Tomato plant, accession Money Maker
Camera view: horizontal (90 deg, fisheye); turntable rotation: 120 degrees
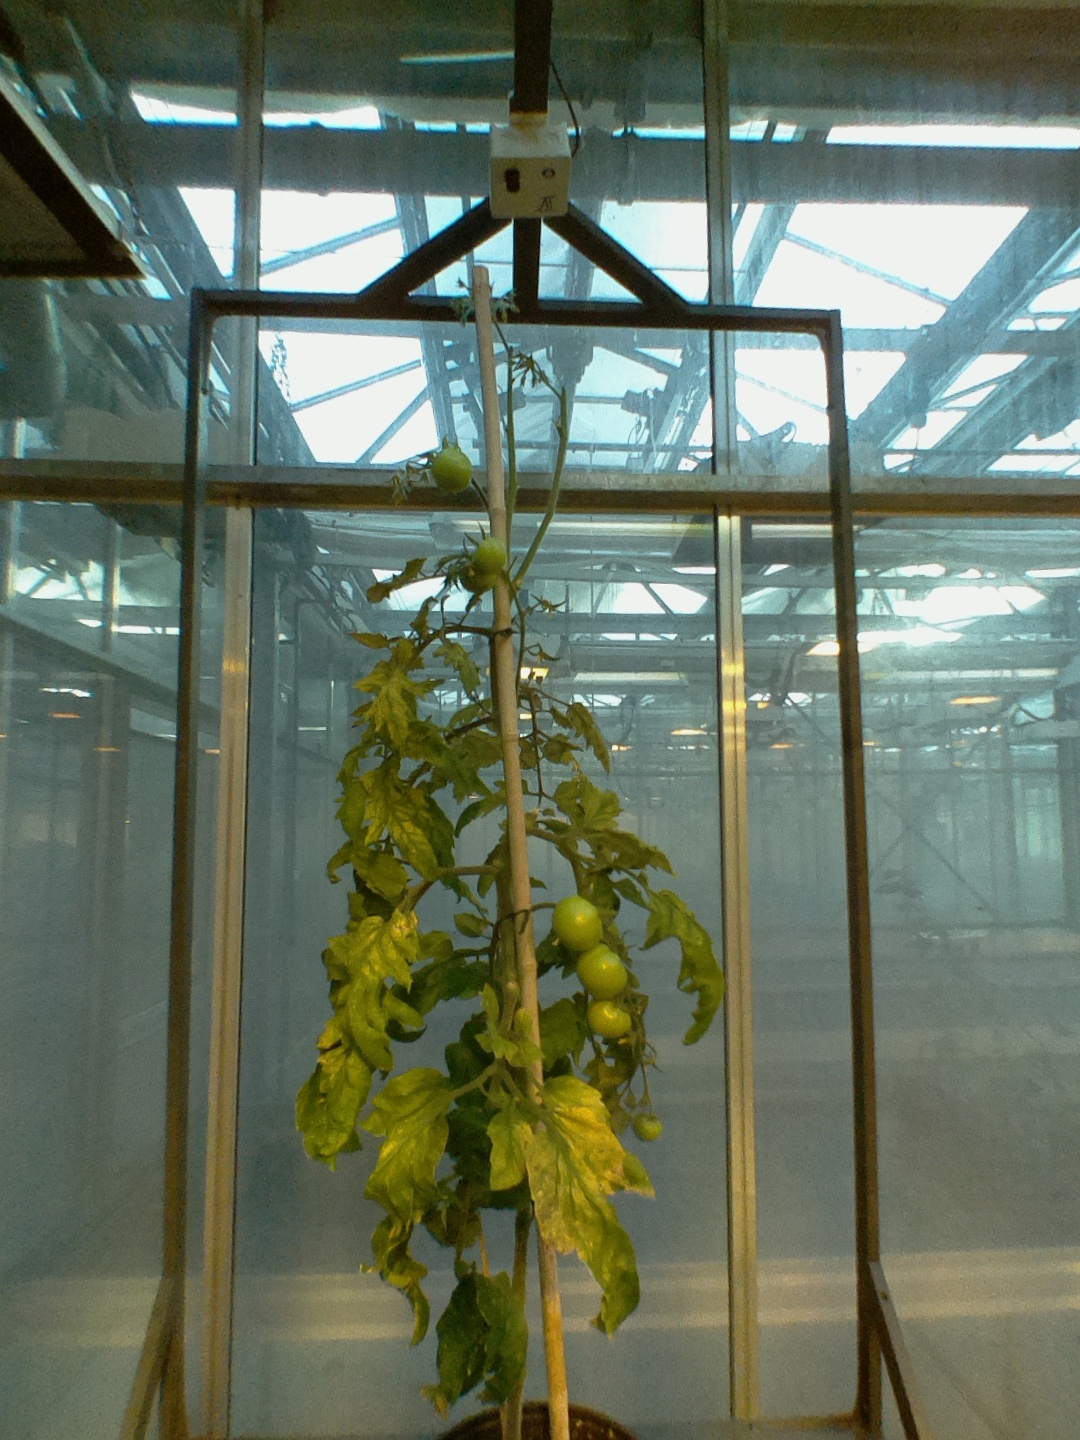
BBCH growth stage 79: 90% -100% of final fruit size